Bill van Dijk

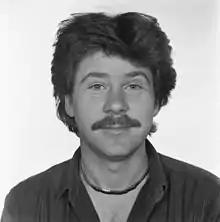
Bill van Dijk in 1982

He is best known for his rendition of the "Wilhelmus" (the national anthem of the Netherlands), which he performed on countless occasions in football stadiums. Moreover, Van Dijk worked on various musical productions. In 1982, he represented the Netherlands in the Eurovision Song Contest. His song, "Jij en ik", written by Dick Bakker (music), Liselore Gerritsen (lyrics) and Peter Schön (musical arrangement), failed to make an impression in Harrogate: it finished 16th with only 8 points.